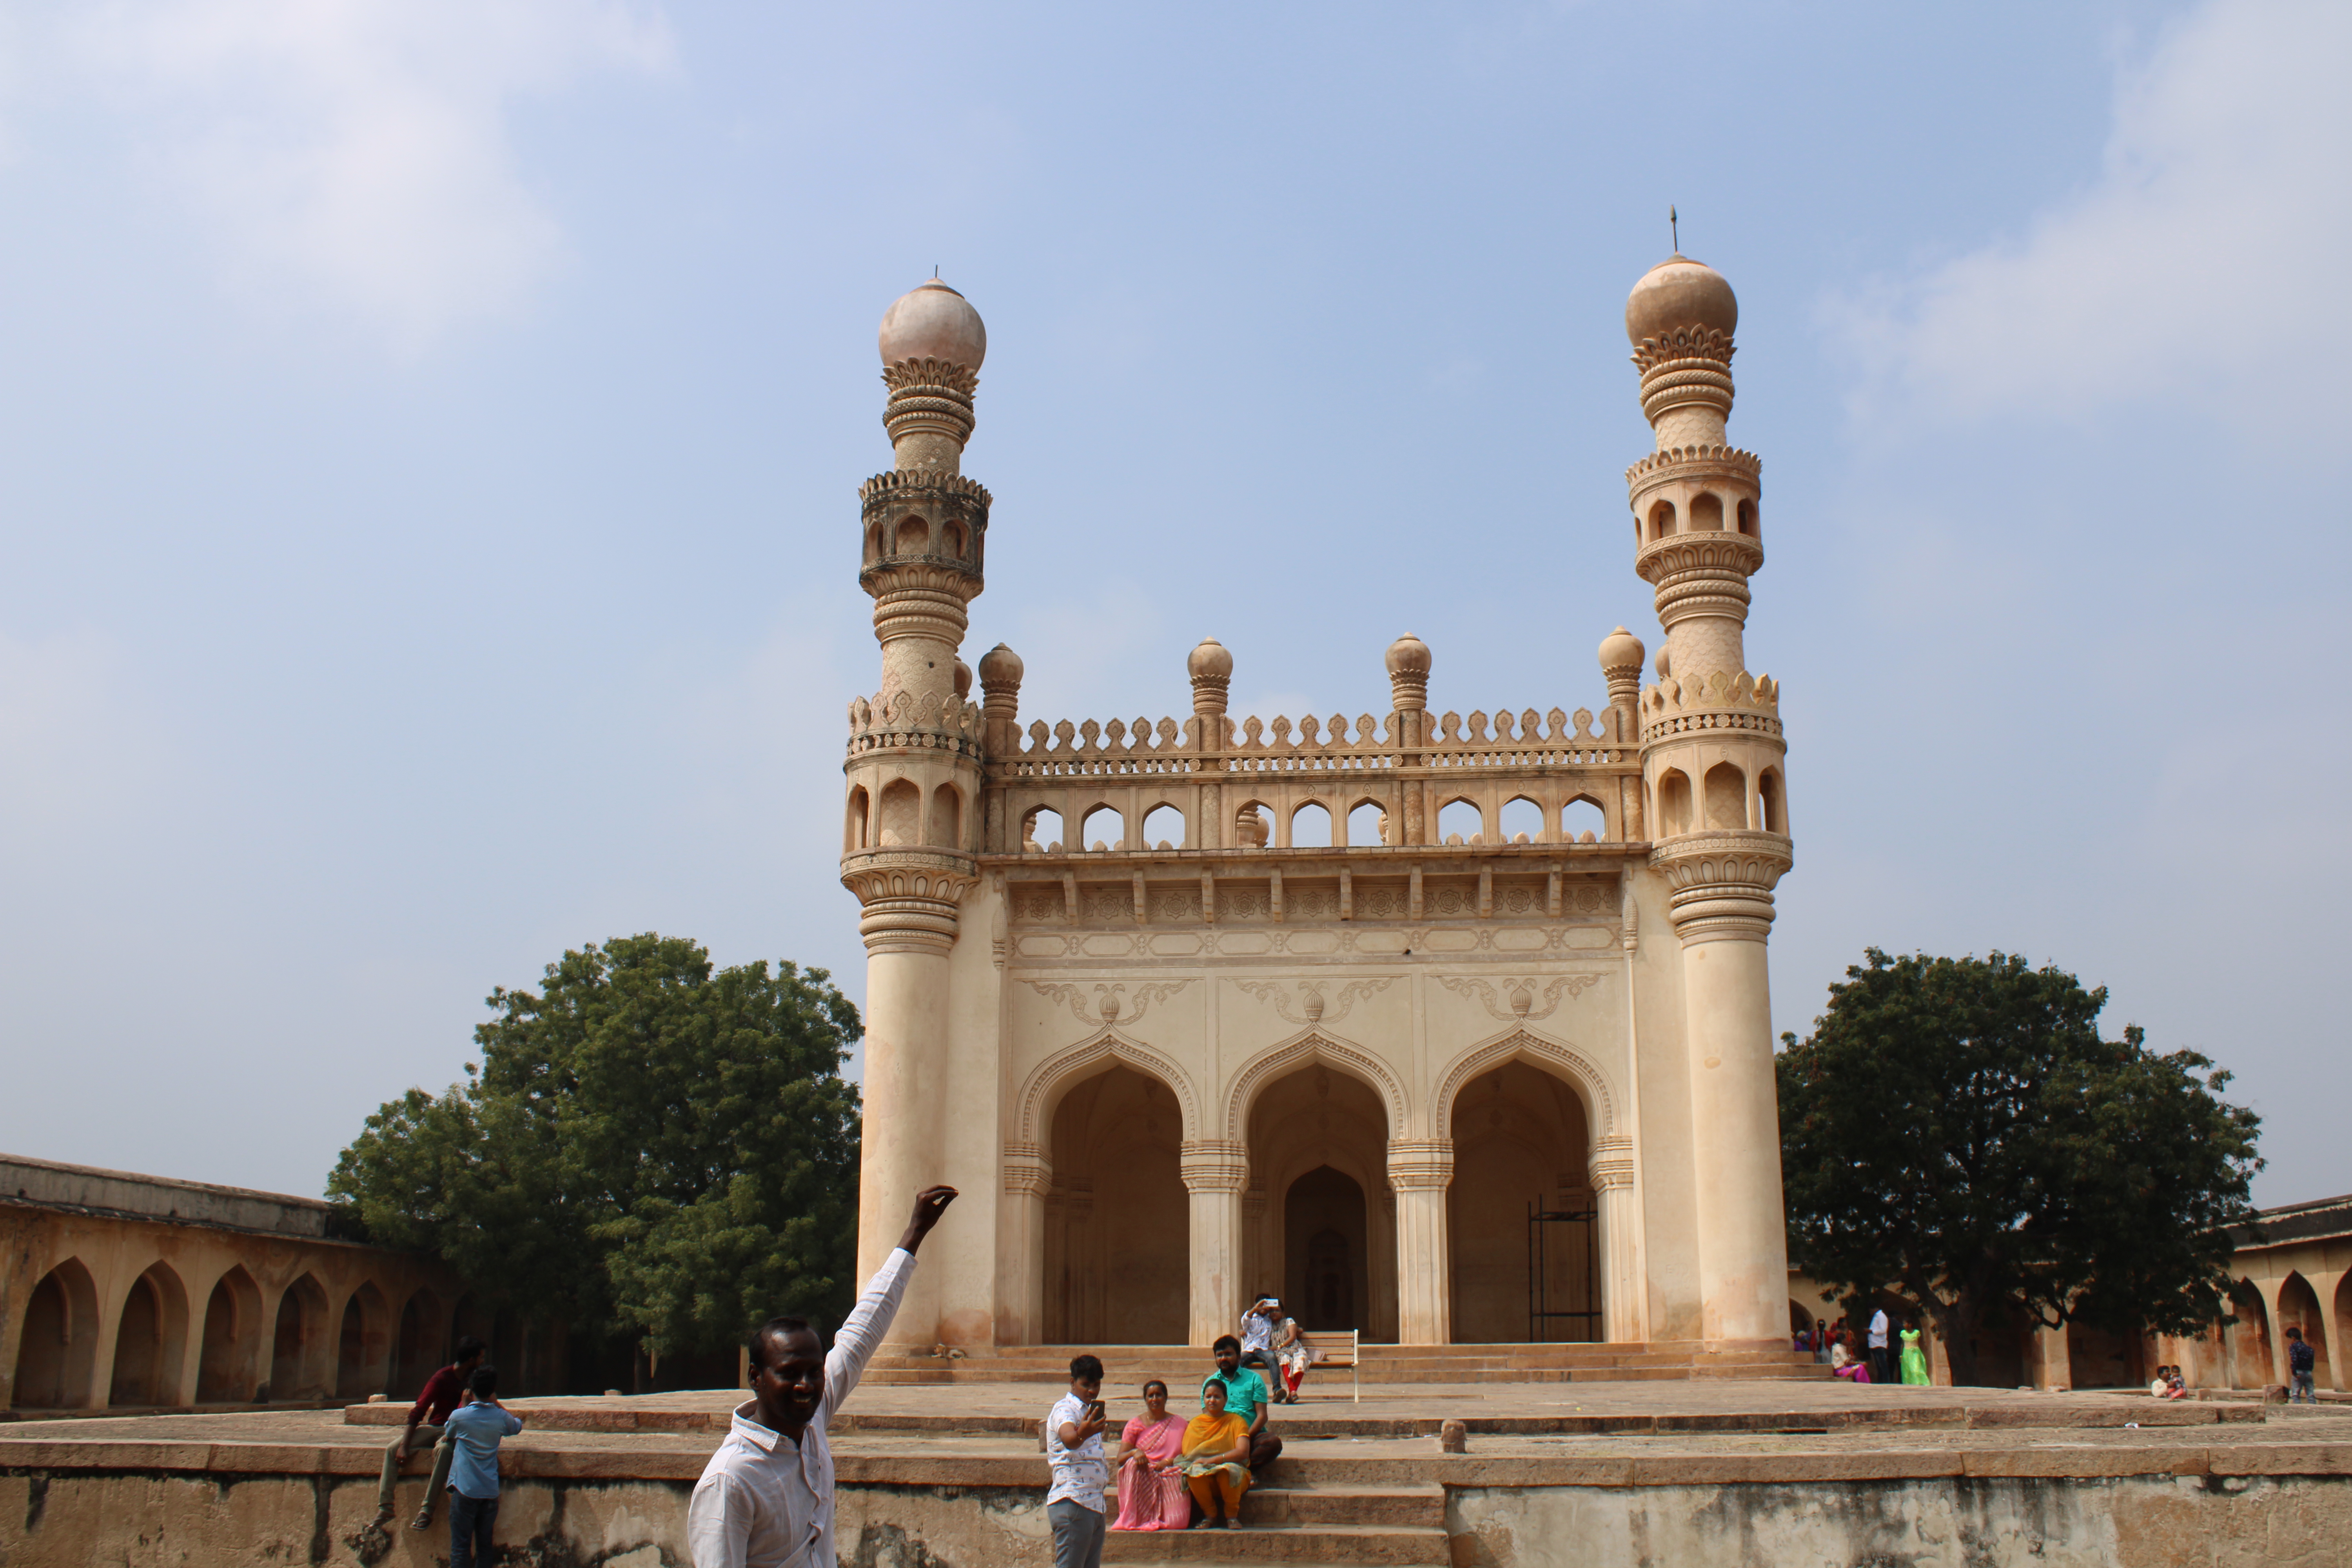
natural, tourism, landmark, temple, travel, ancient history, beige, historic site, arch, monument, classical architecture, tourist attraction, column, history, unesco world heritage site, place of worship, carving, finial, pilgrimage